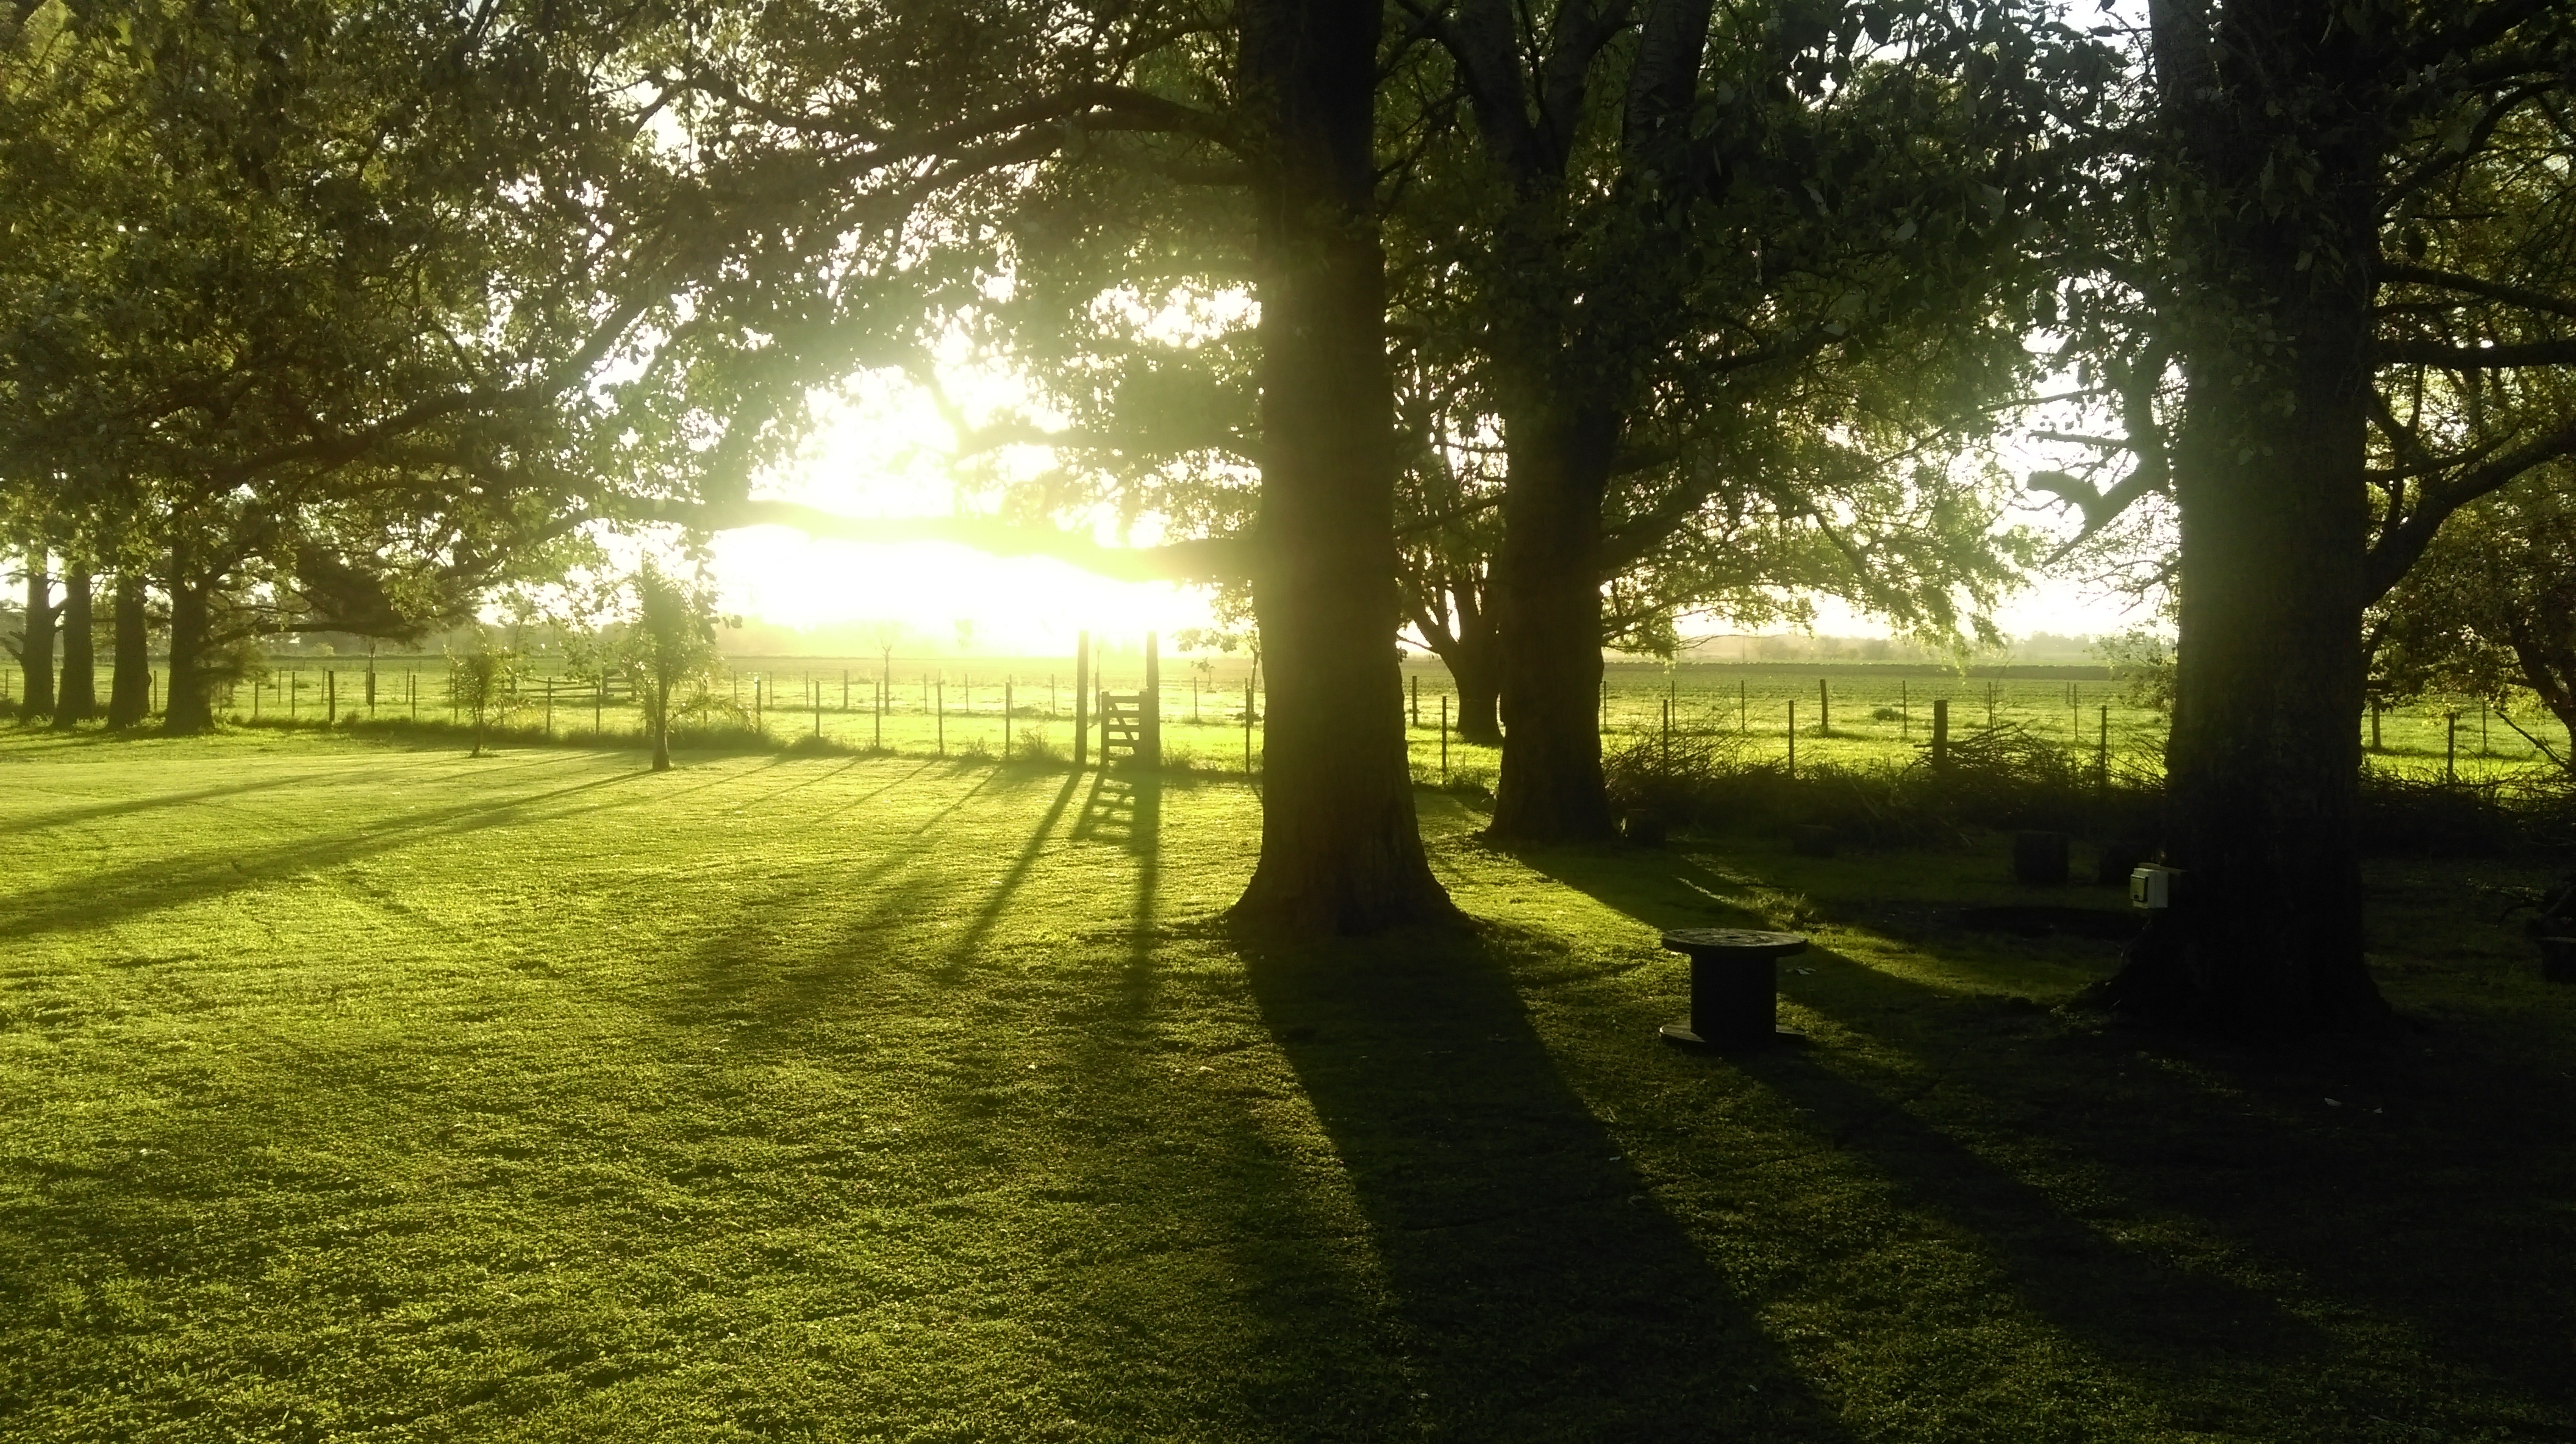
tree, nature, forest, grass, light, sun, field, lawn, meadow, sunlight, morning, leaf, green, autumn, park, woodland, habitat, rural area, natural environment, atmospheric phenomenon, woody plant